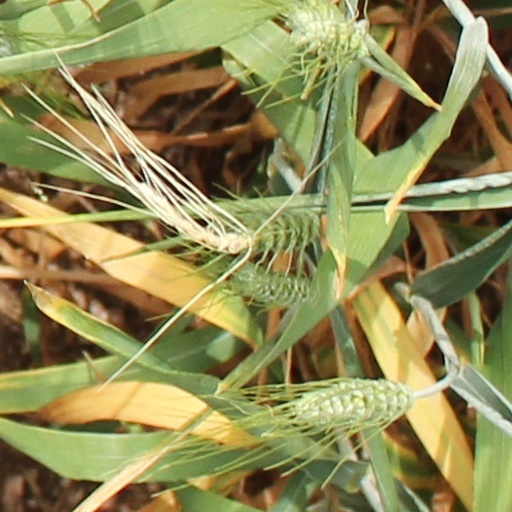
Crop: wheat